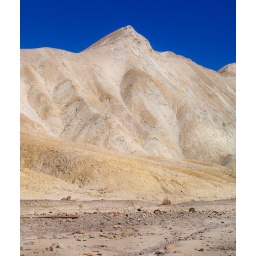
Deep blue sky contrast with the whitish mineral in these desert mountain formations. Death Valley CA